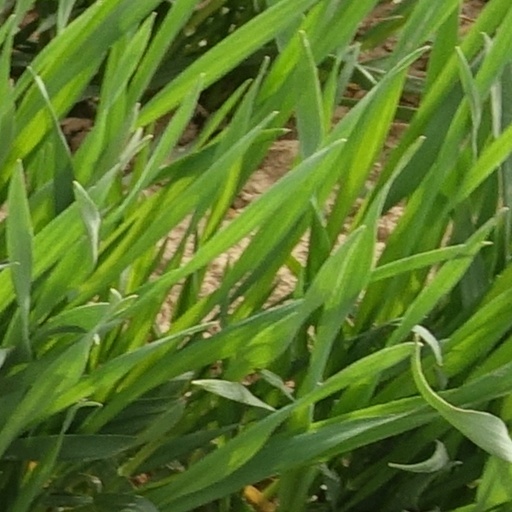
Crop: wheat